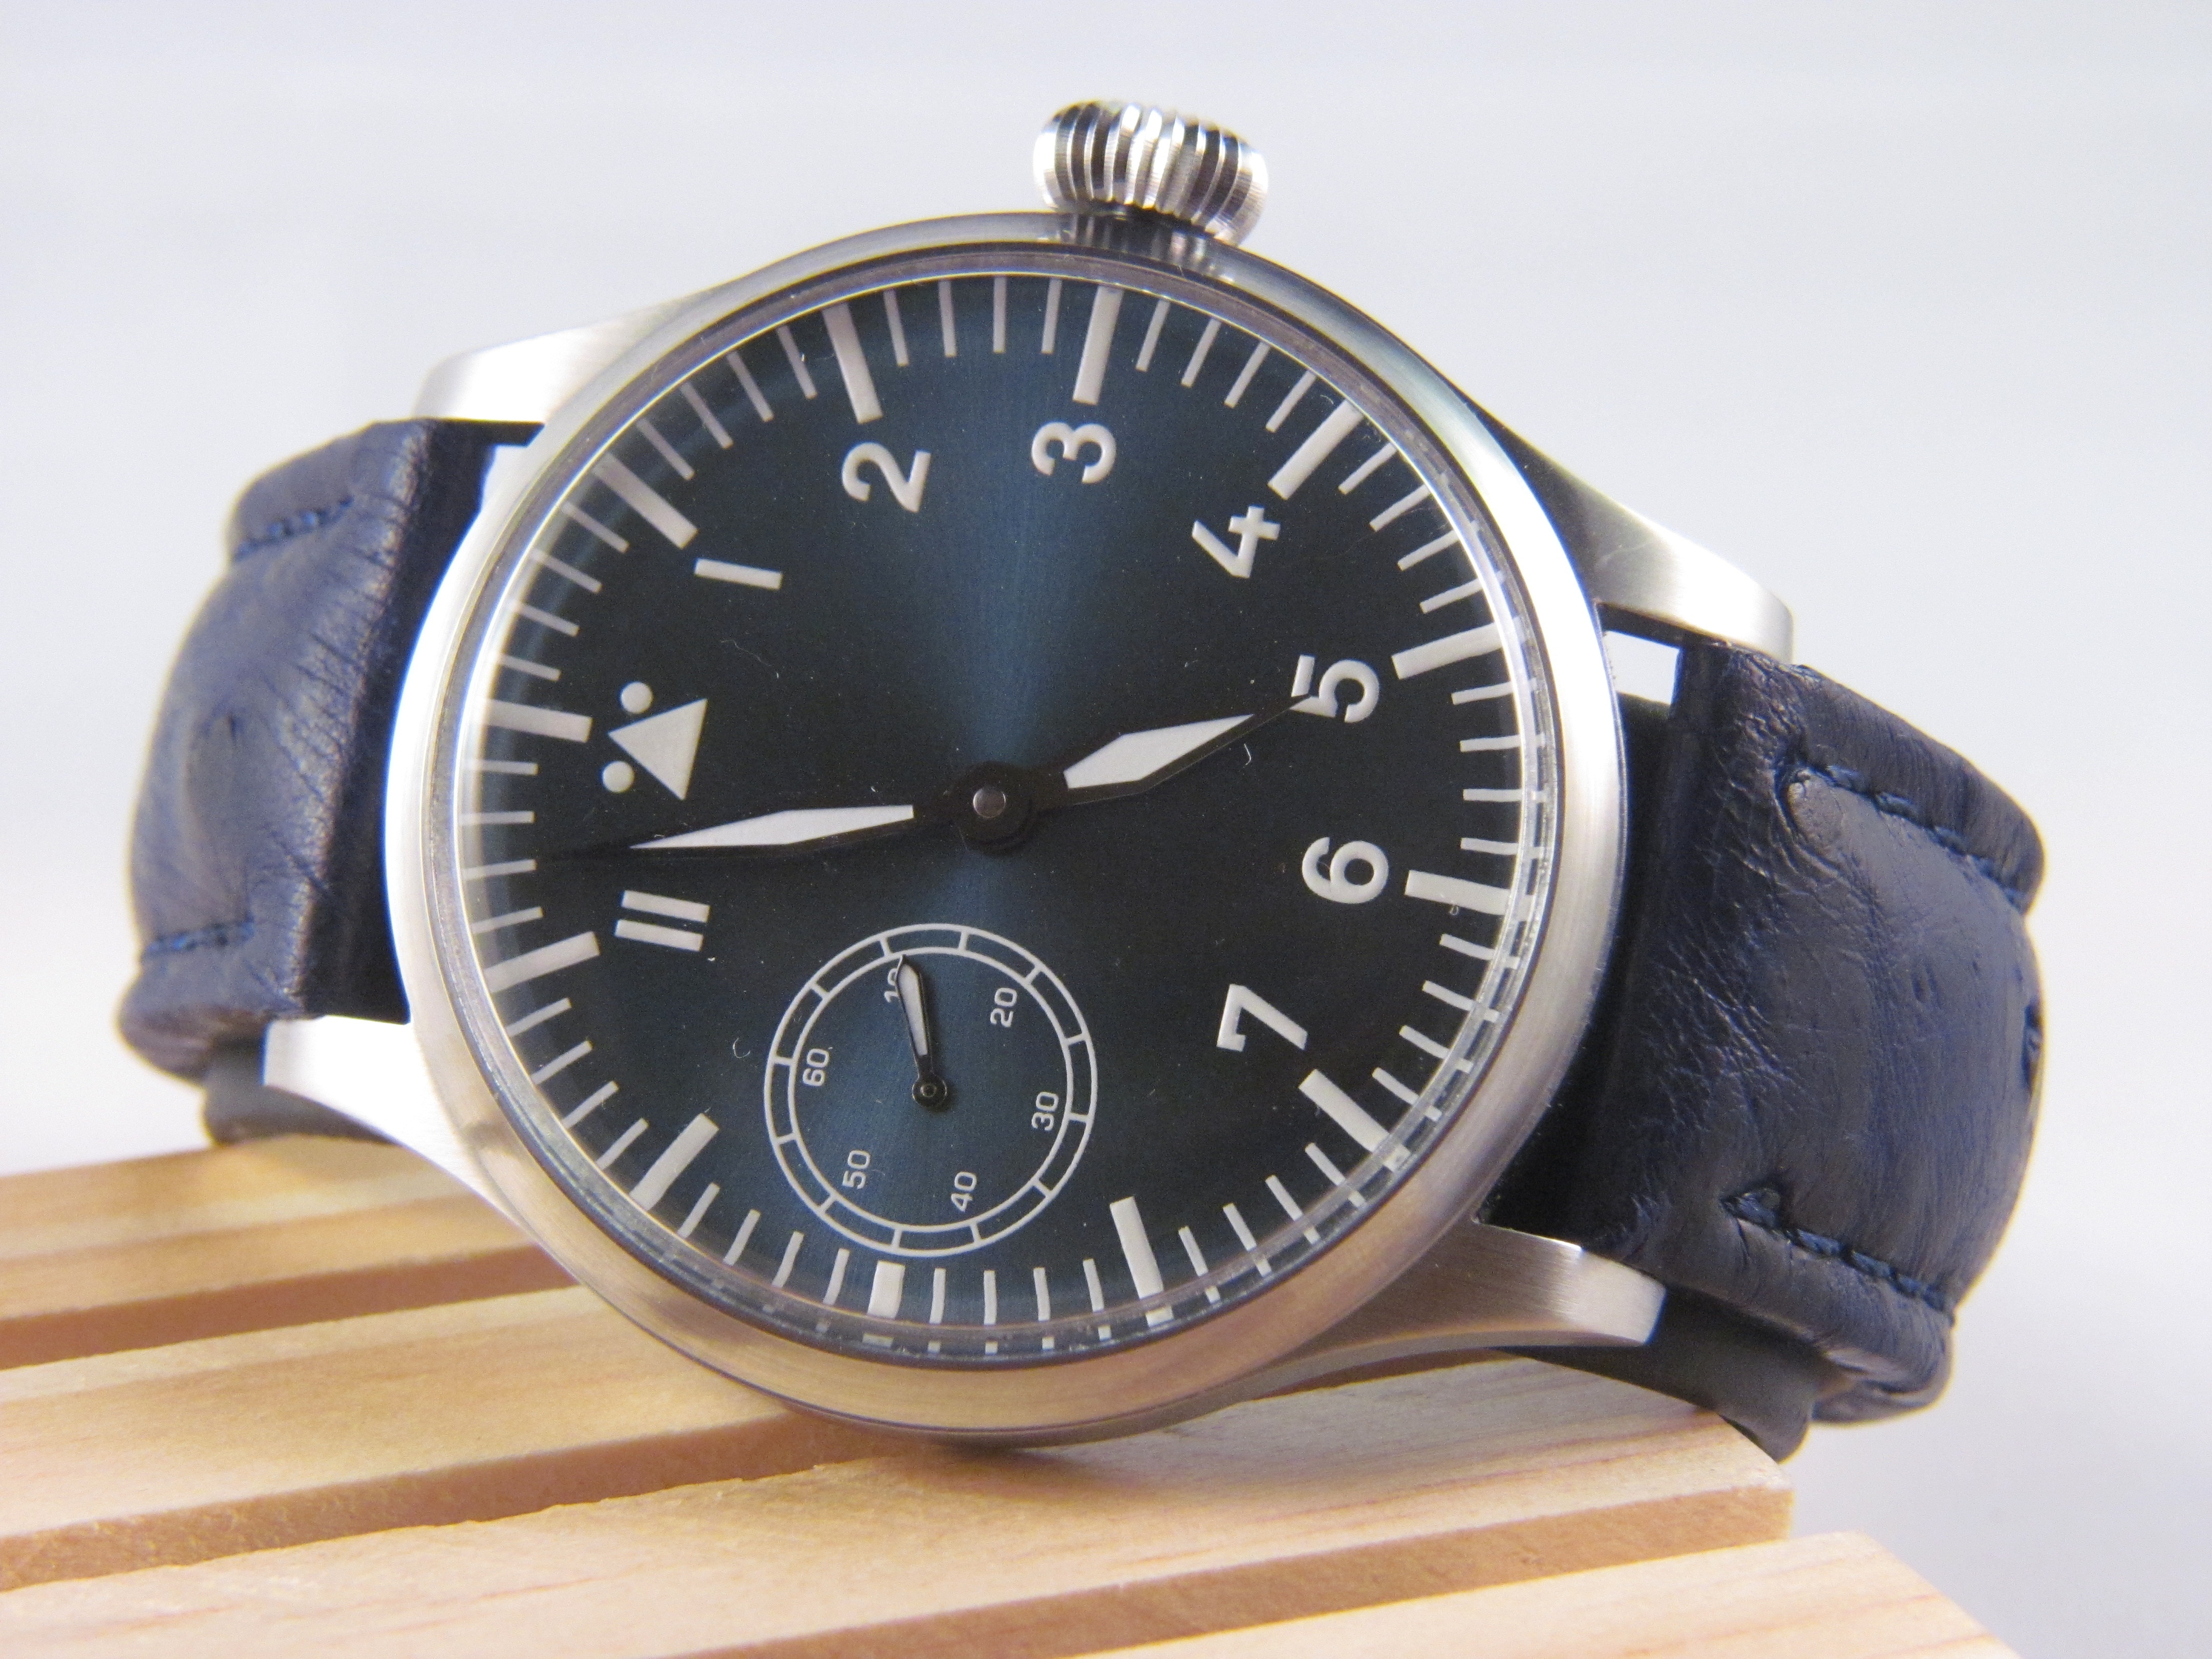
watch, hand, wristwatch, mechanical, strap, mineral, unitas